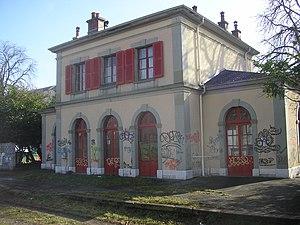
Gare de Chêne-Bourg, désaffectée. Vue du côté des voies.